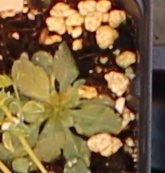
Label: Horseweed